Gila River War Relocation Center

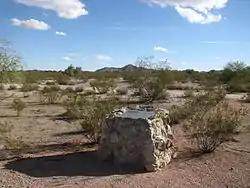
Canal Camp Monument

Gila River War Relocation Center was one of ten internment camps, operated by the WRA located throughout the American interior west. The Gila River camp was one of two internment camps located in Arizona, the other being Poston War Relocation Center. Most camps including Gila River were chosen due to their solitary geographic locations, many of which were located in the middle of deserts. The camp was located on the Gila River Indian Reservation, near an irrigated agricultural center. It comprised two separate camps, named 'Canal' and 'Butte'. Construction began on May 1, 1942, over the strong objections of the reservation's Pima Indian government. The official opening took place less than two months later, on July 20. Canal Camp closed on September 28, 1945. Butte Camp was shut down on November 10, 1945; and the Gila River Relocation Center was officially closed on November 16, 1945.